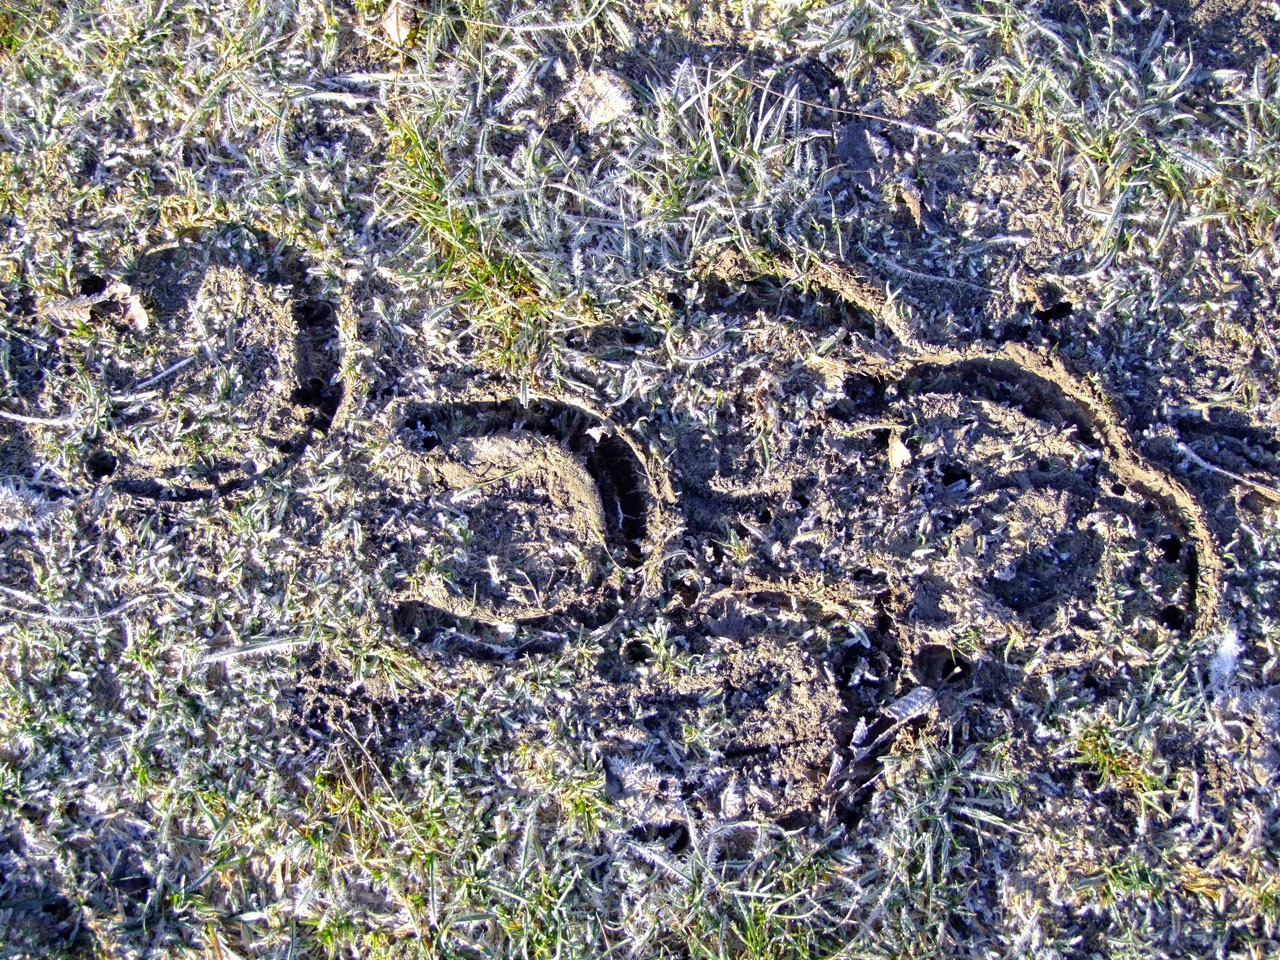
tree, grass, winter, flower, wildlife, soil, frozen, flora, footprints, tracks, horses, geology, wetland, horseshoe, habitat, tundra, marks